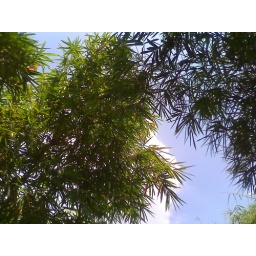
tree in shades of green